Sultan

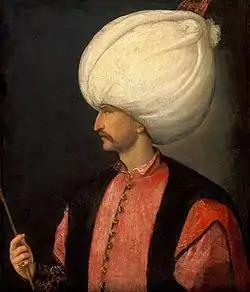

Sultan (') is a position with several historical meanings. Originally, it was an Arabic abstract noun meaning "strength", "authority", "rulership", derived from the verbal noun ', meaning "authority" or "power". Later, it came to be used as the title of certain rulers who claimed almost full sovereignty (i.e., not having dependence on any higher ruler) without claiming the overall caliphate, or to refer to a powerful governor of a province within the caliphate. The adjectival form of the word is "sultanic", and the state and territories ruled by a sultan, as well as his office, are referred to as a sultanate ( ").